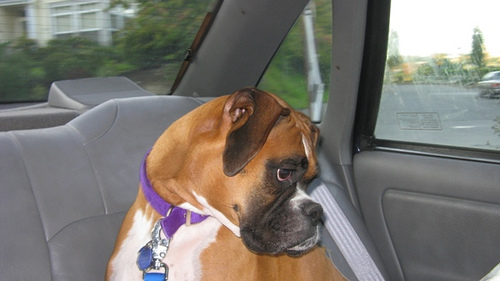
Animal: dog
Breed: boxer